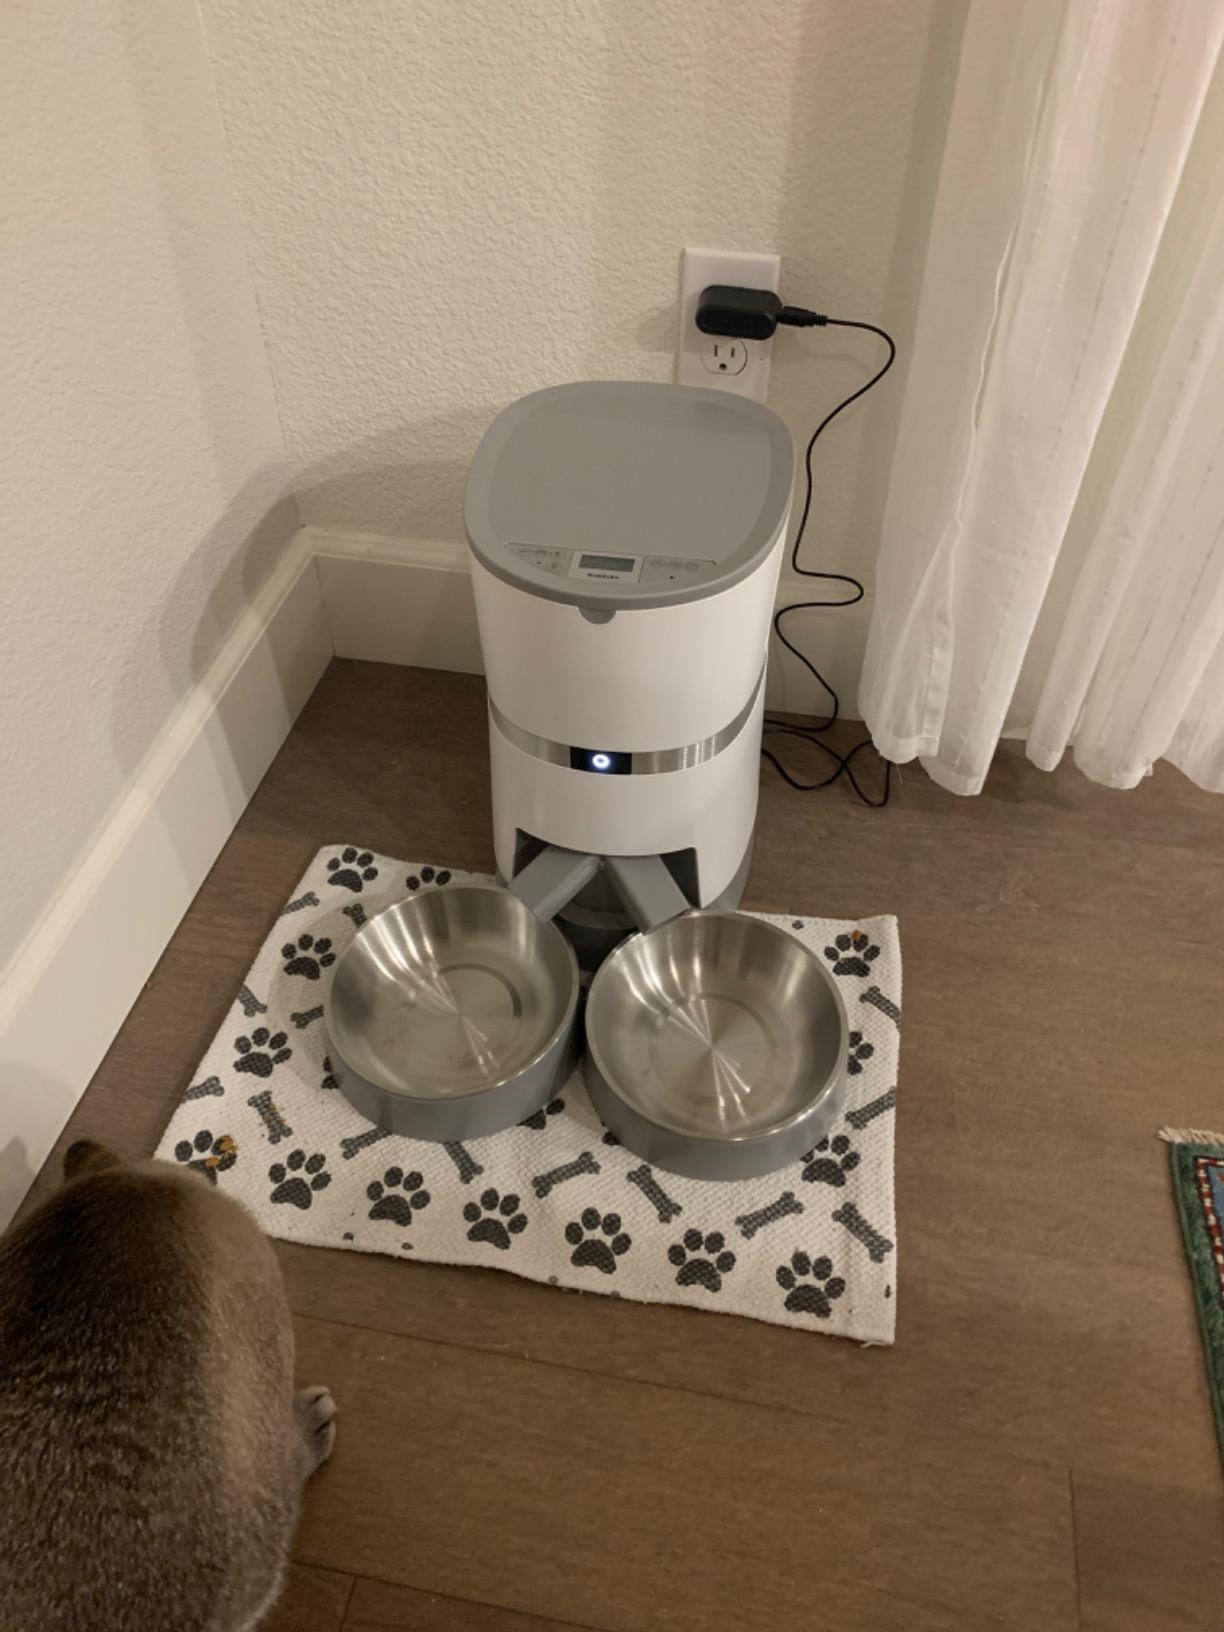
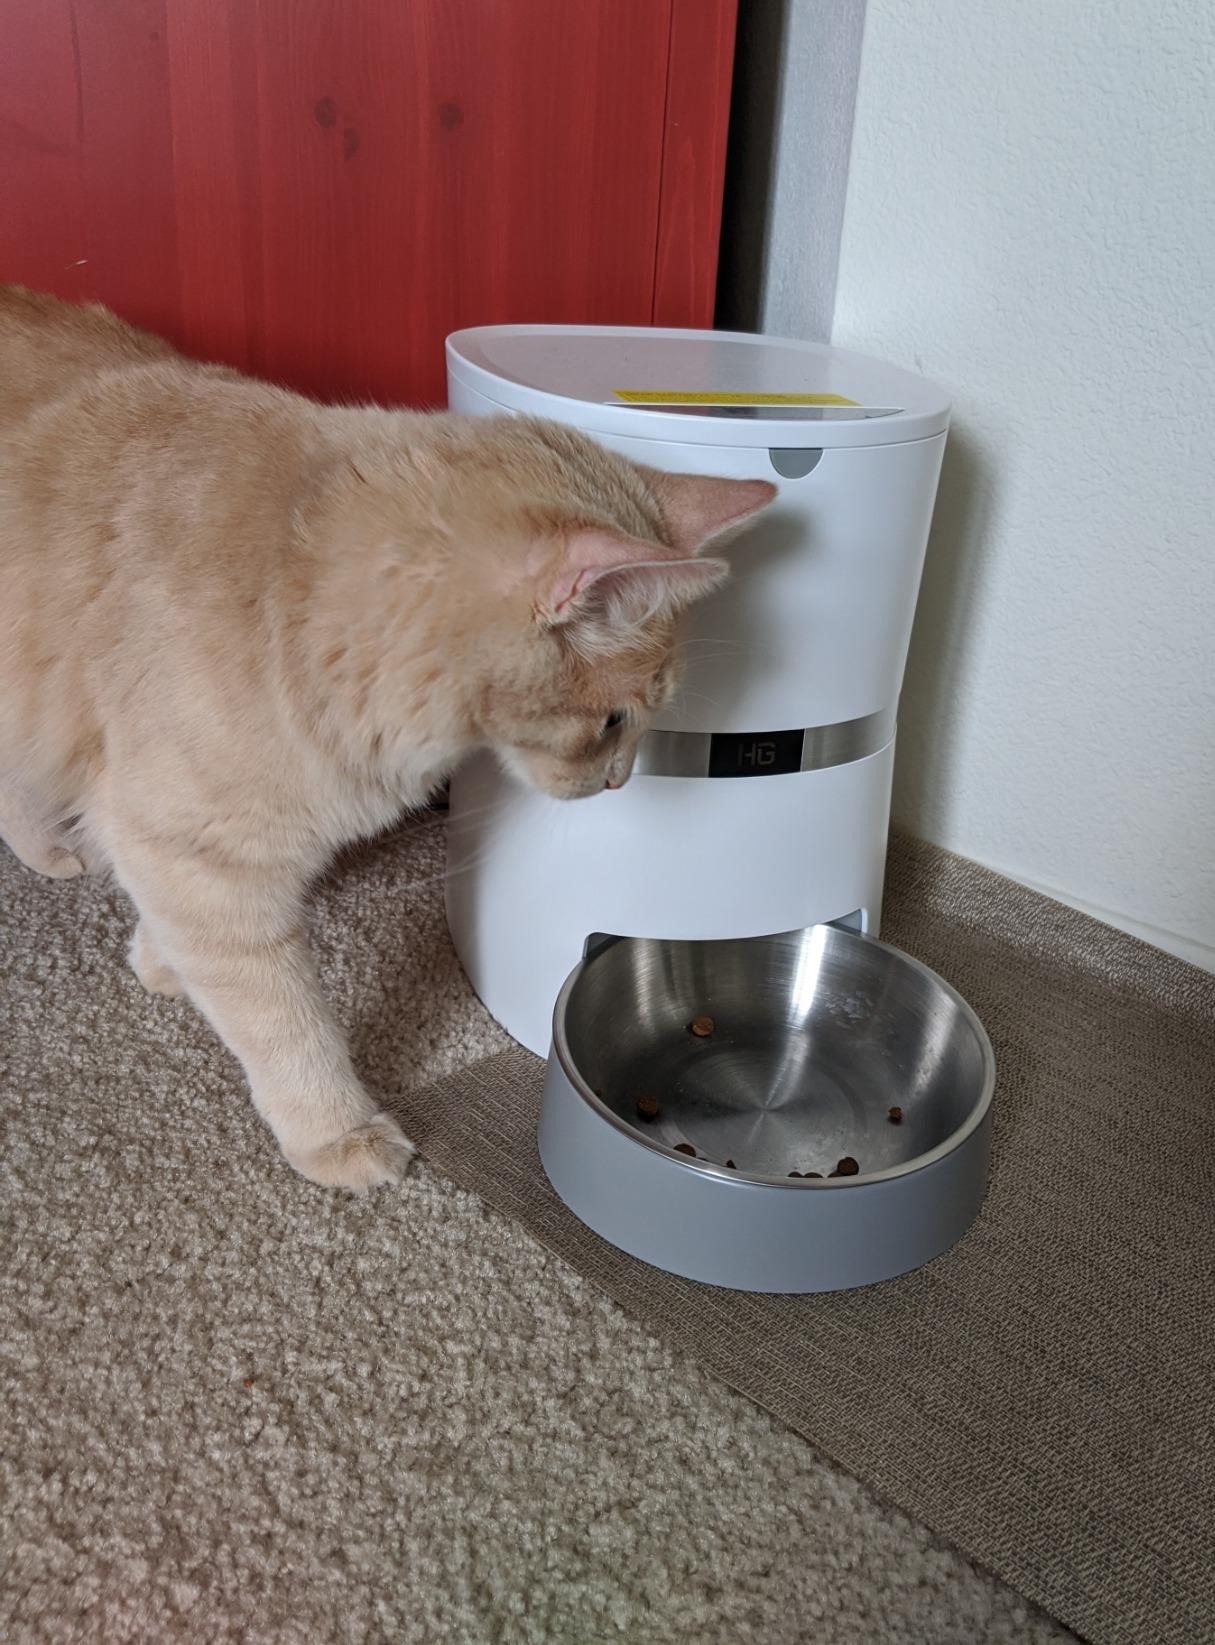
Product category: items_feeder
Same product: no